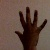
The image shows a hand gesture representing the number 5 in Indian Sign Language.